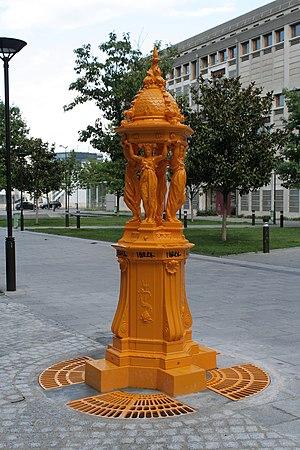
Fontaine Wallace de l'esplanade Pierre-Vidal-Naquet.
Cette liste recense les fontaines Wallace de Paris : les fontaines Wallace sont des points d'eau potable publics dessinés par Charles-Auguste Lebourg et financés par le philanthrope Richard Wallace à la fin du XIXᵉ siècle. Bien qu'implantées dans de nombreuses villes, c'est dans la capitale française qu'elles sont en plus grand nombre.